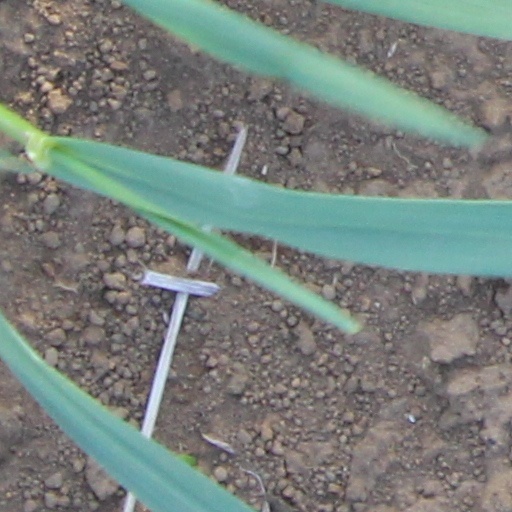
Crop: wheat